Toyodahommachi Station

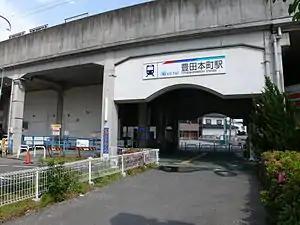
West gate, May 2007

is a railway station operated by Meitetsu's Tokoname Line located in Minami Ward, Nagoya, Aichi Prefecture, Japan. It is located 1.4 rail kilometers from the terminus of the line at Jingū-mae Station.